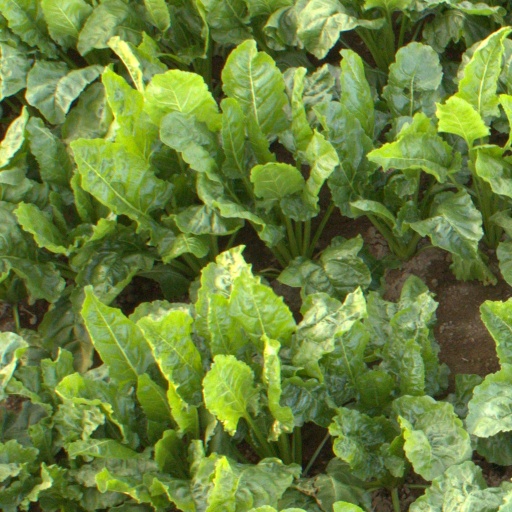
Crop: sugar beet